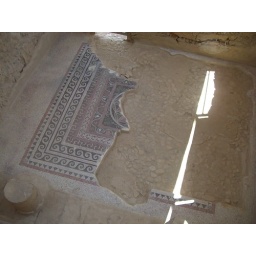
Masada - bath house by western palace